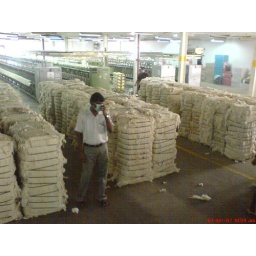
cotton bags are used to load the floor in that each cotton bag having the weidht of 275 kg